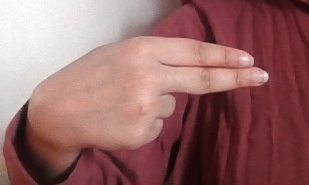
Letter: ain